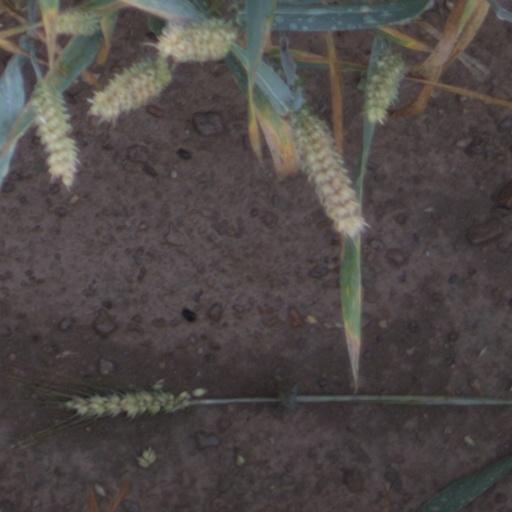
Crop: wheat